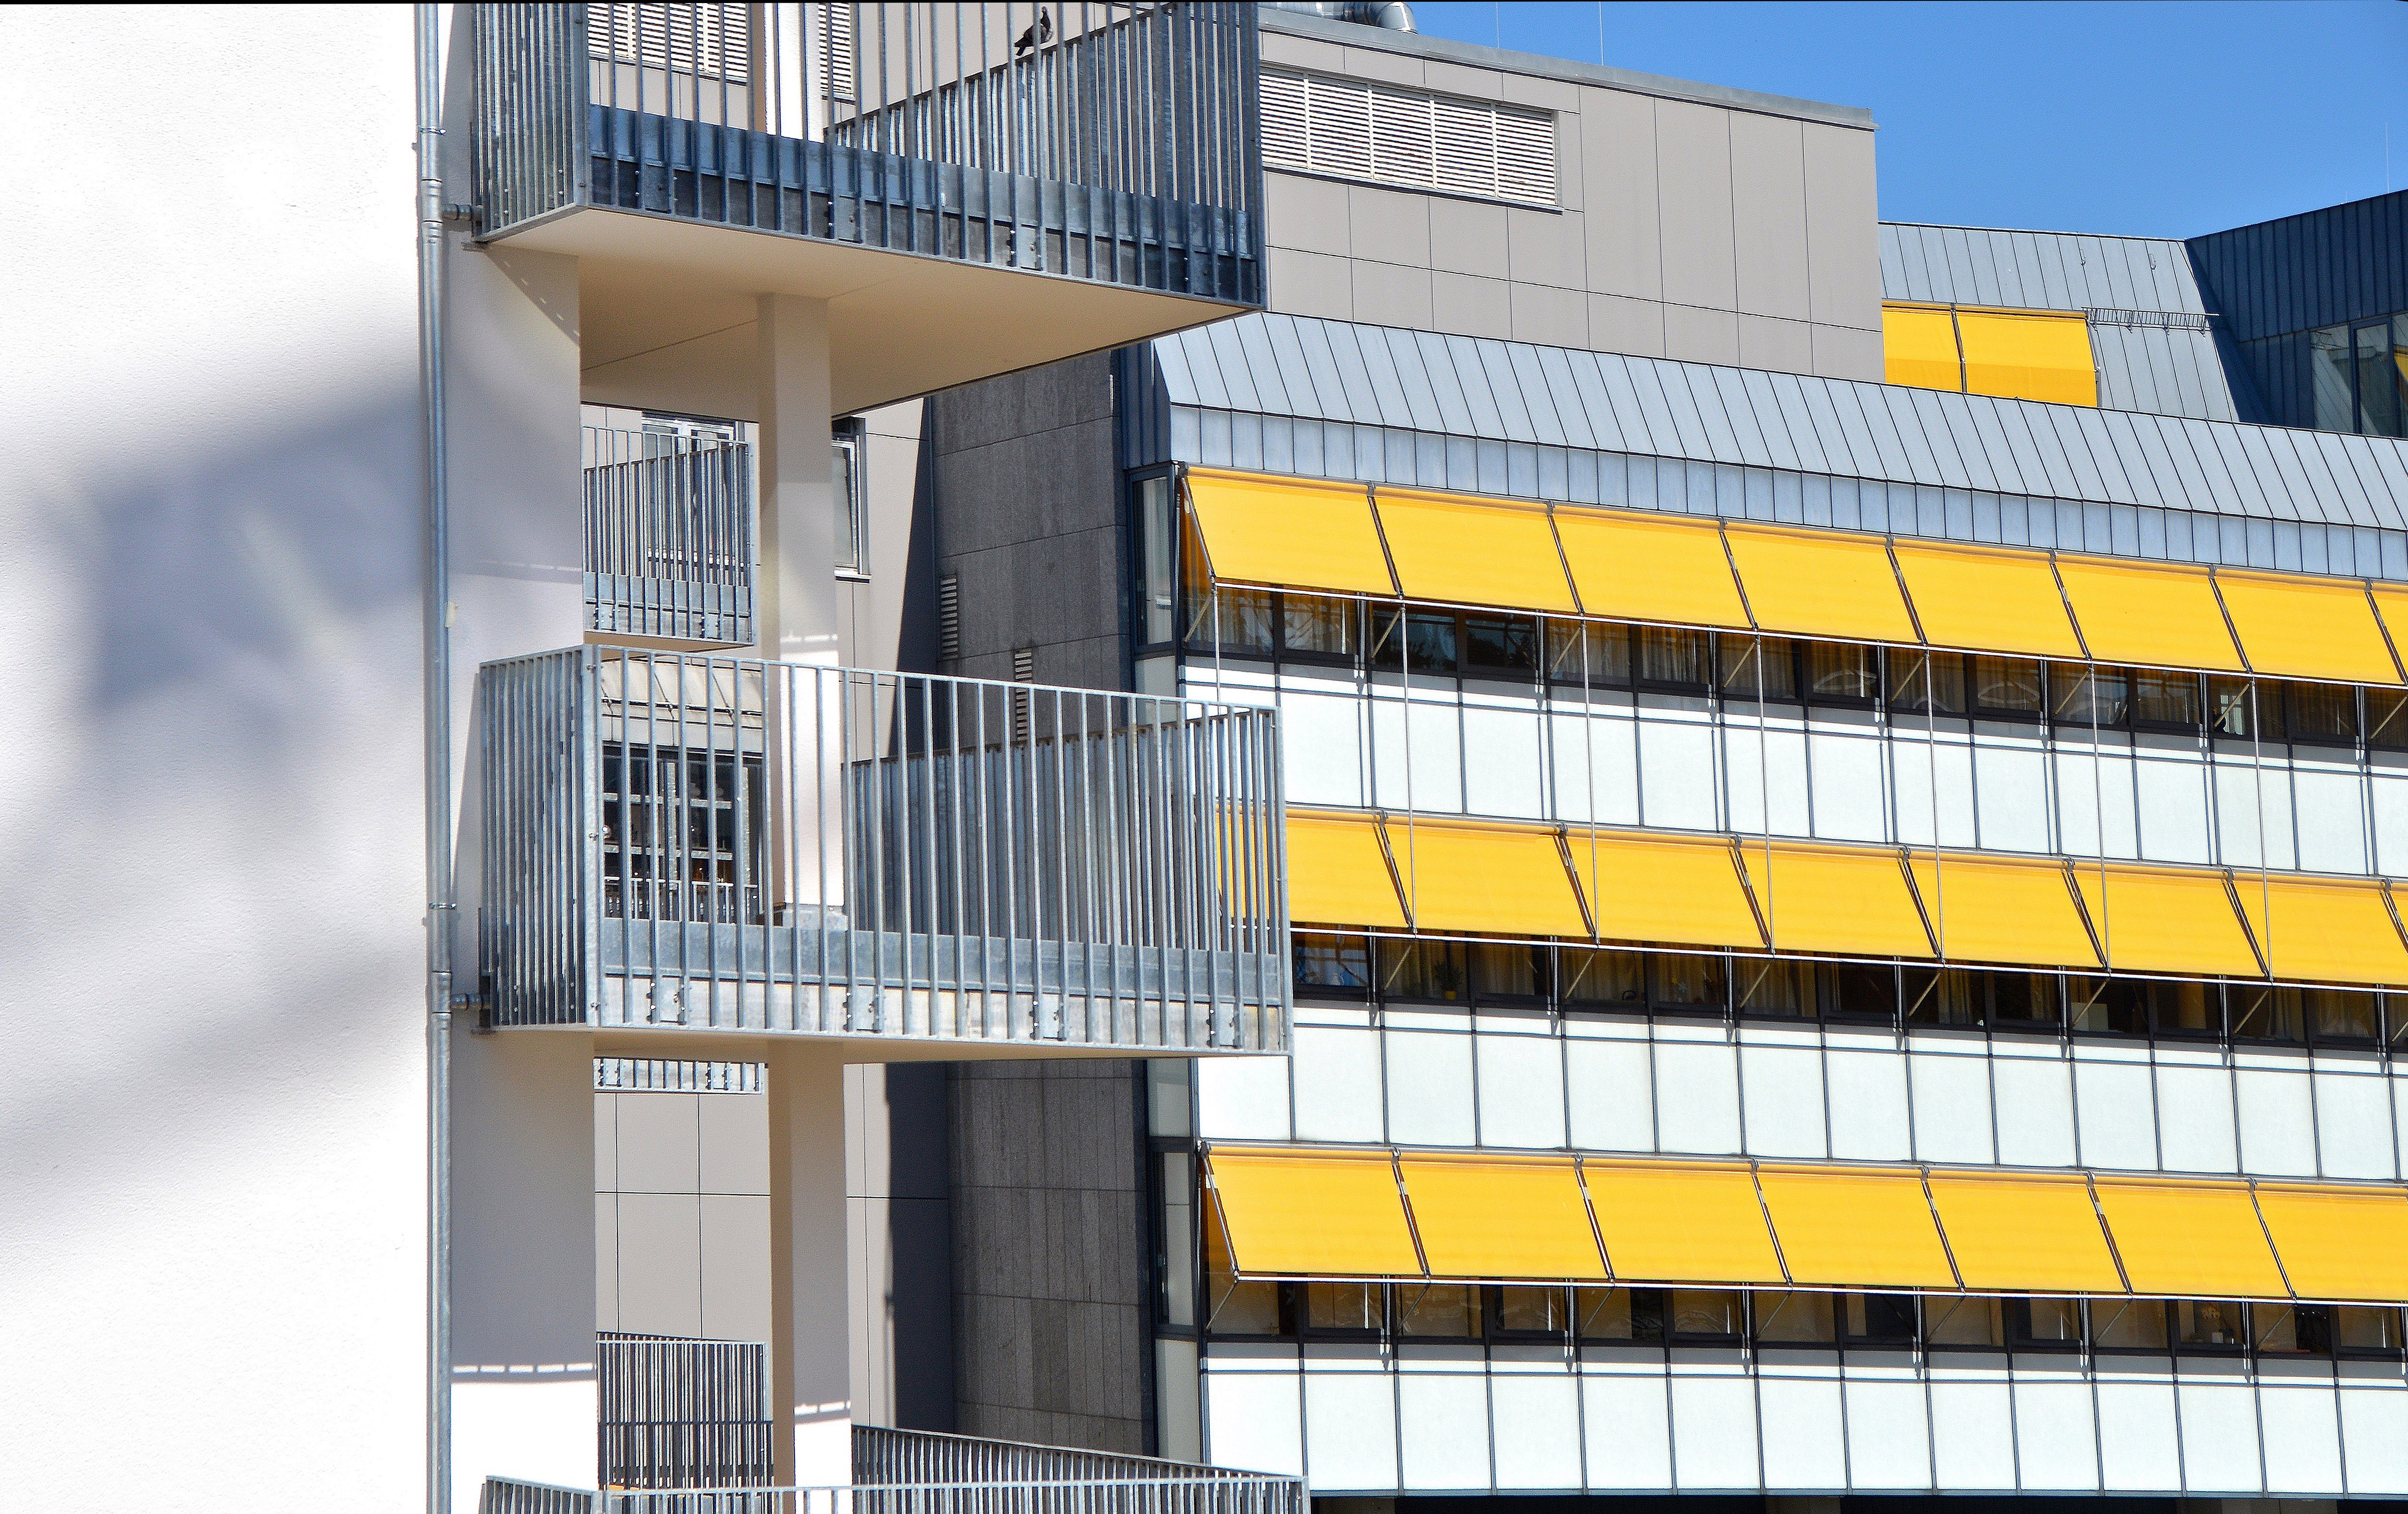
cloud, architecture, sky, glass, skyscraper, downtown, facade, tower block, awnings, roofs, kempten, mirroring, condominium, town home, urban planning, tower house, live and work, venetian blinds